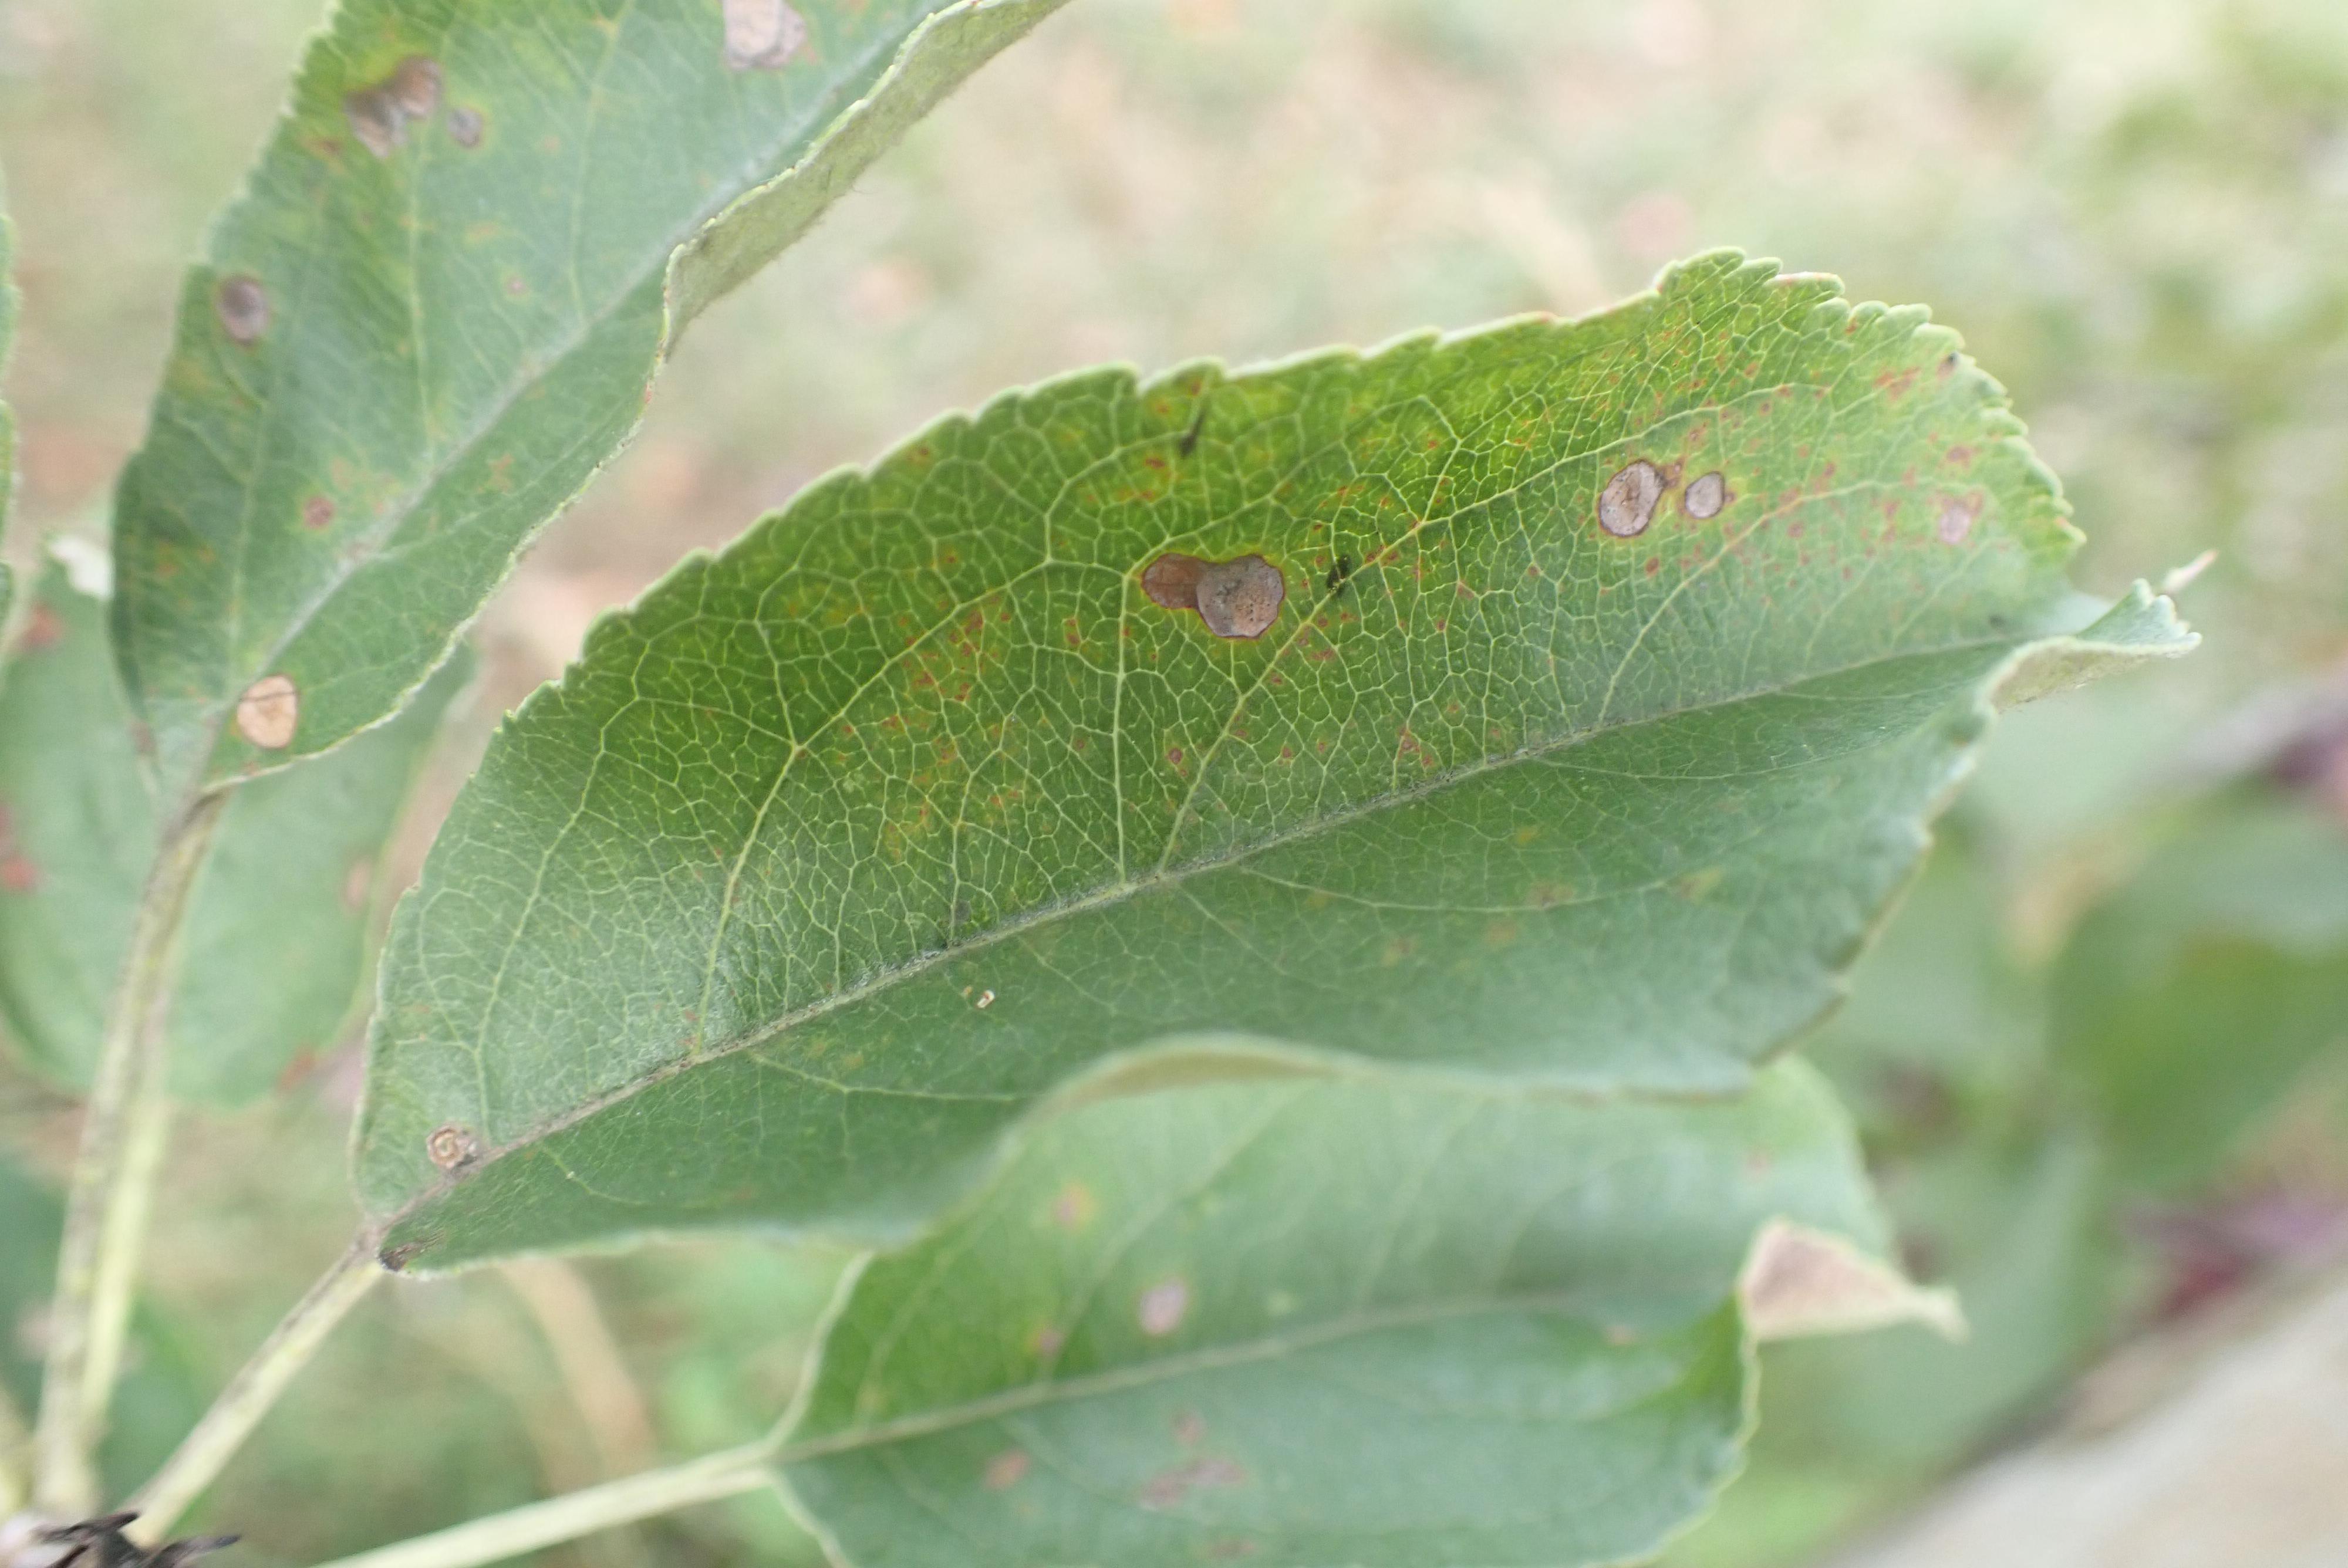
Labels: complex